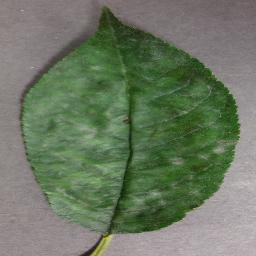
Label: Cherry___Powdery_mildew